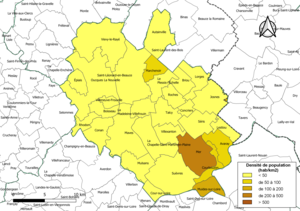
Carte des densités de population (millésimée 2016) des communes de la communauté de communes la Communauté de communes Beauce Val de Loire, département de Loir-et-Cher, France. Composition au 1er janvier 2019.
La communauté de communes Beauce Val de Loire est une communauté de communes française, située dans le département de Loir-et-Cher.